Hew Lorimer

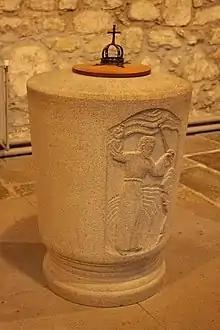
The font at St Machar's Cathedral by Hew Lorimer

Lorimer was principally an architectural sculptor, and his profound religious beliefs had a lasting effect on his art and subject matter. After World War II, he worked on many grand sculptures, including "Our Lady of the Isles", 1958, a massive granite statue of the mother and child sited at Rueval on South Uist.